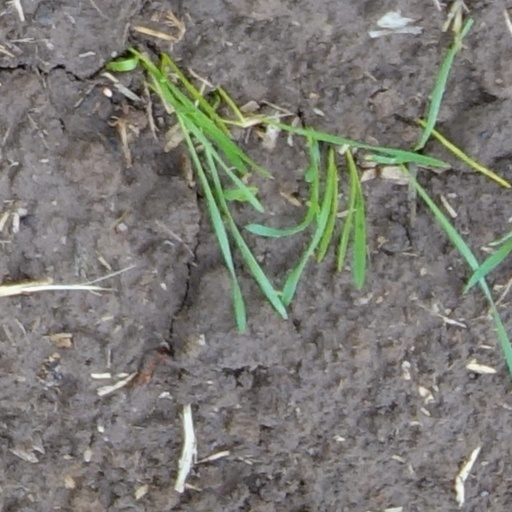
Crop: wheat